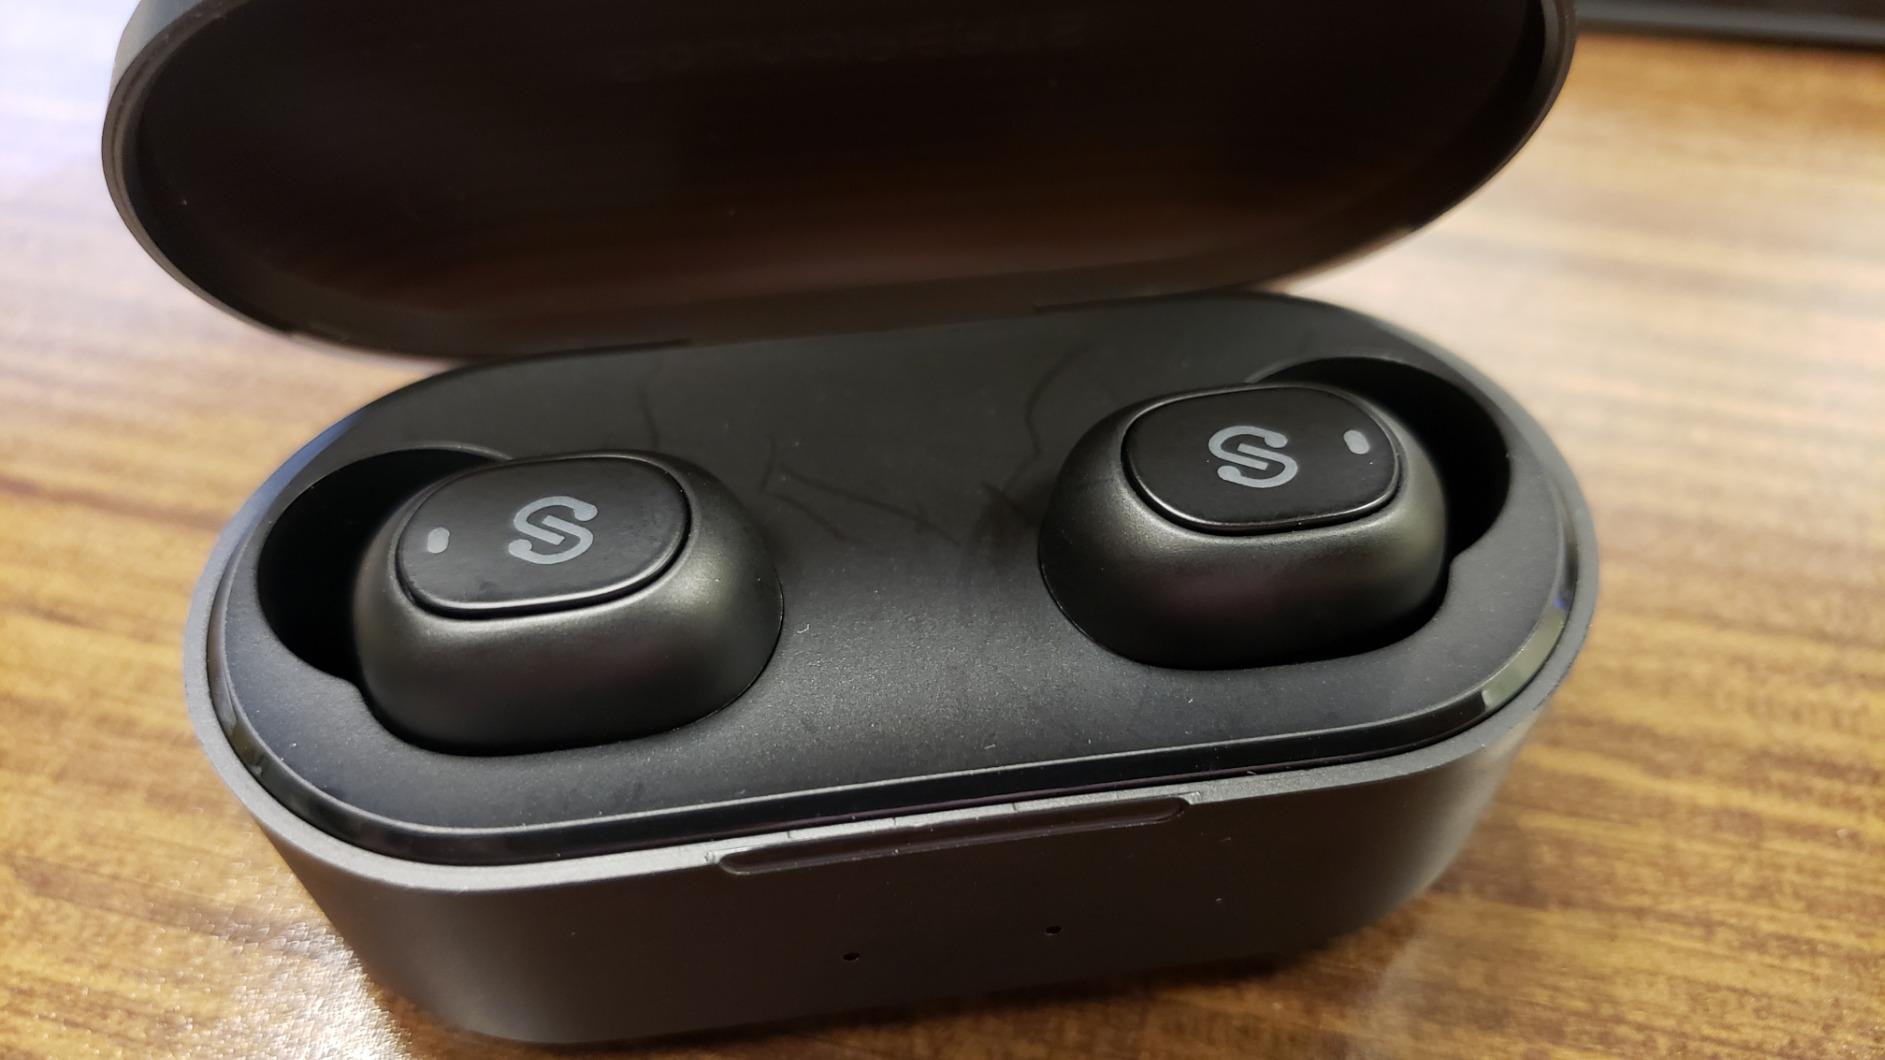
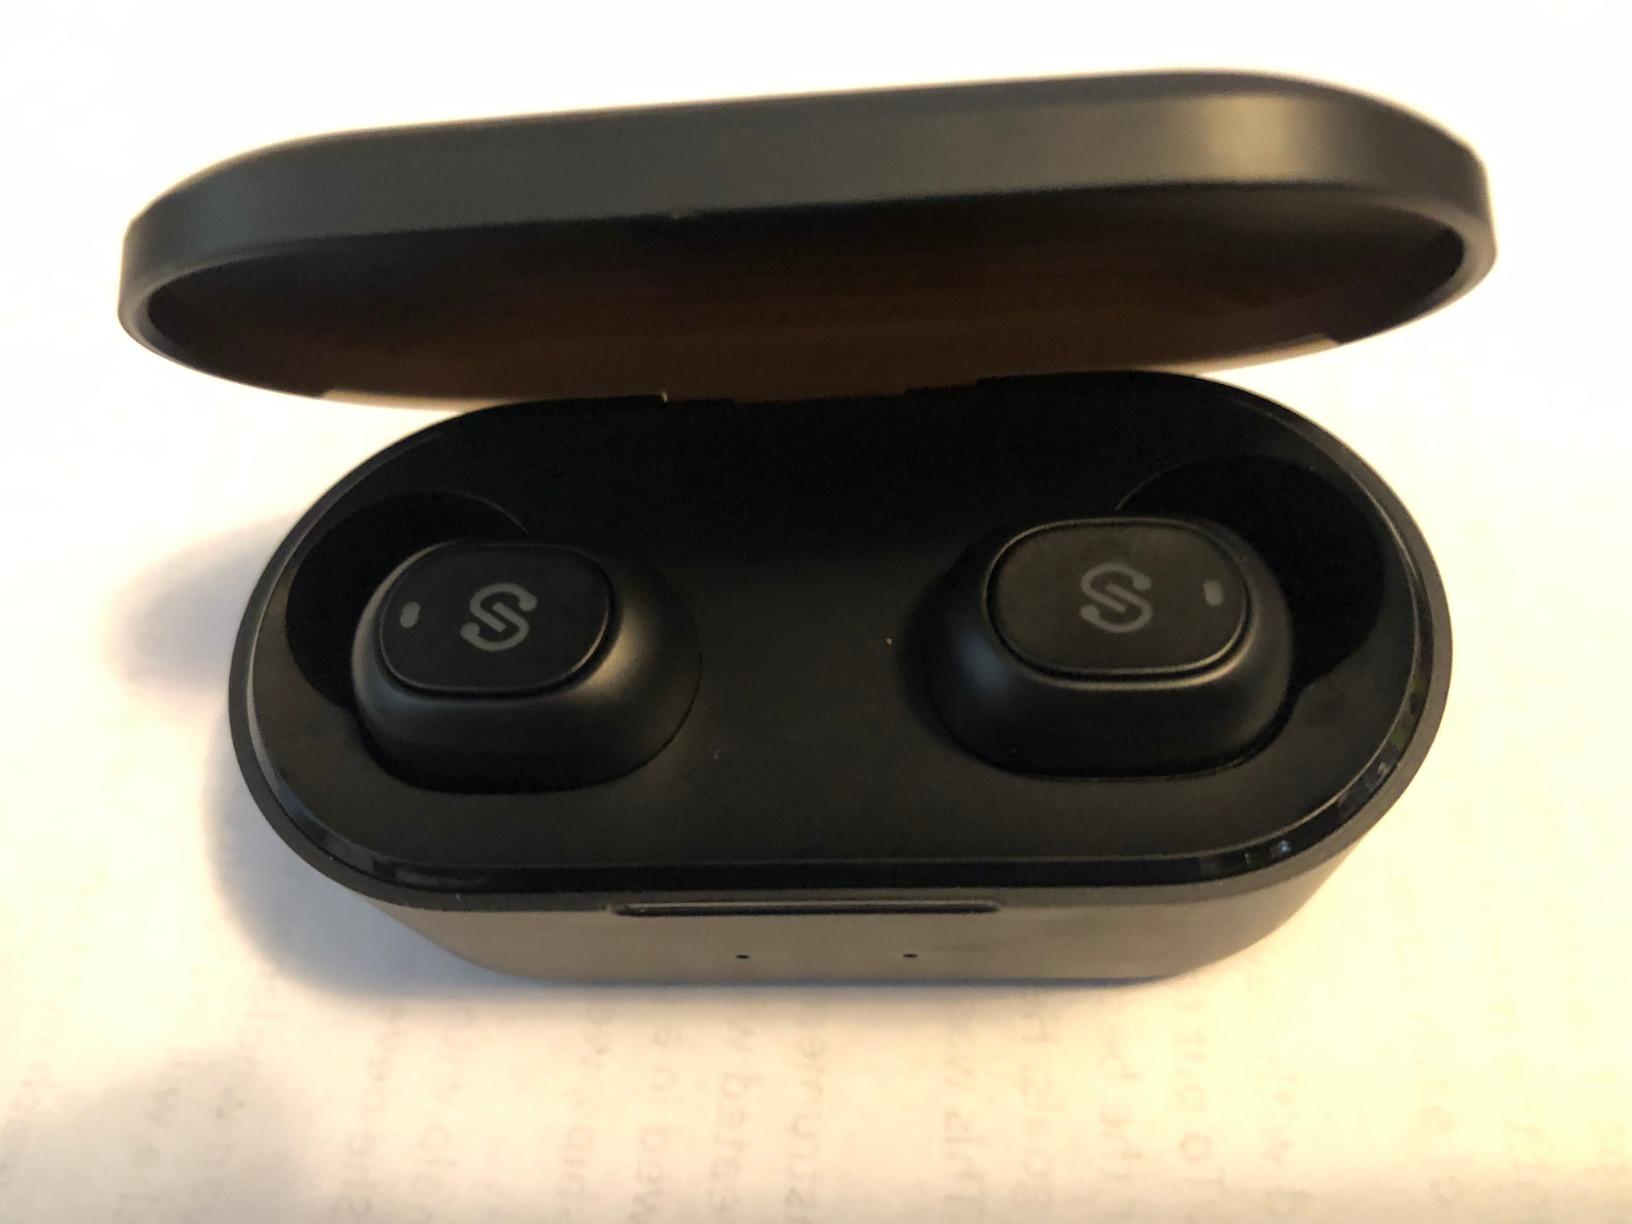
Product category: earbuds
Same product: yes